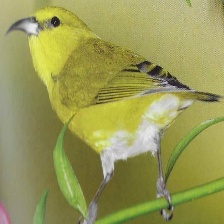
Species: ANIANIAU
Scientific name: MAGUMMA PARVA